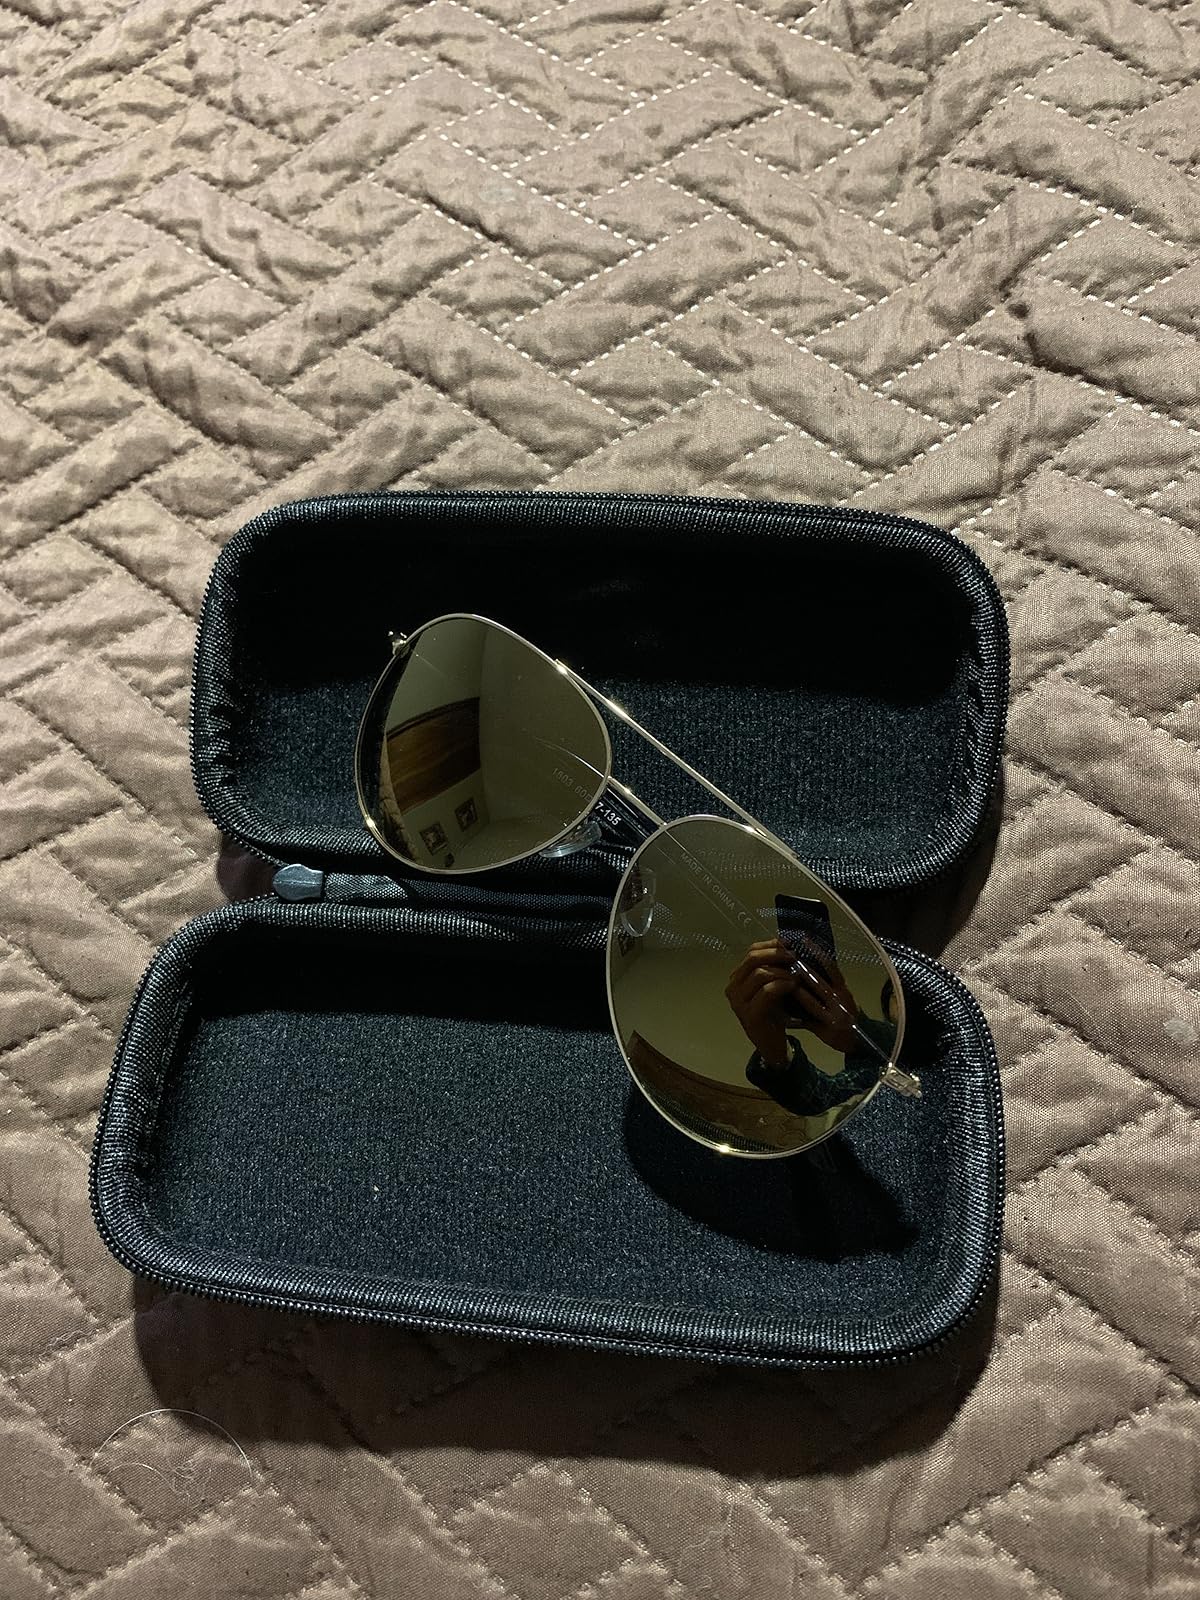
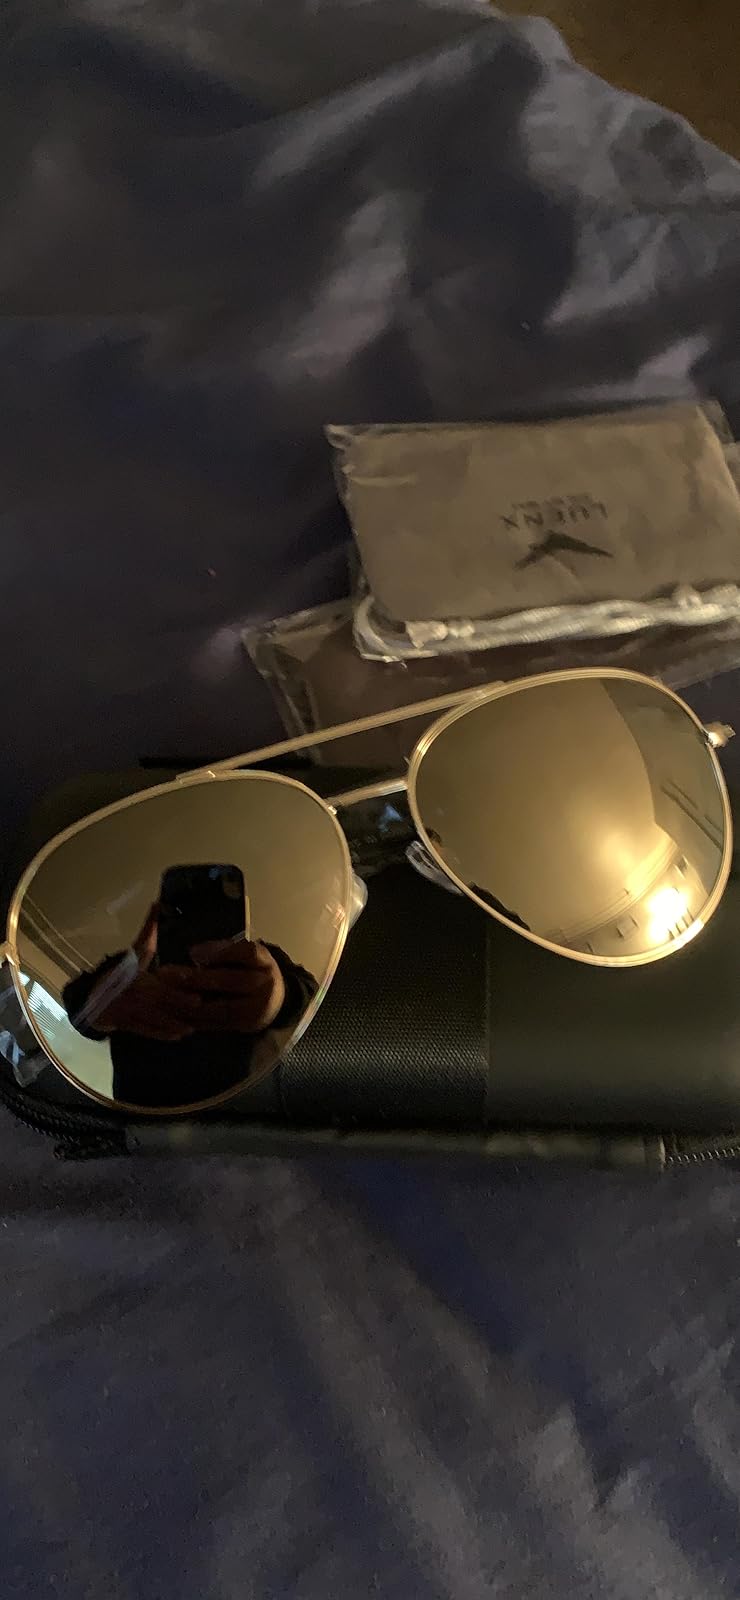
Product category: accessories_sunglasses
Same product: yes